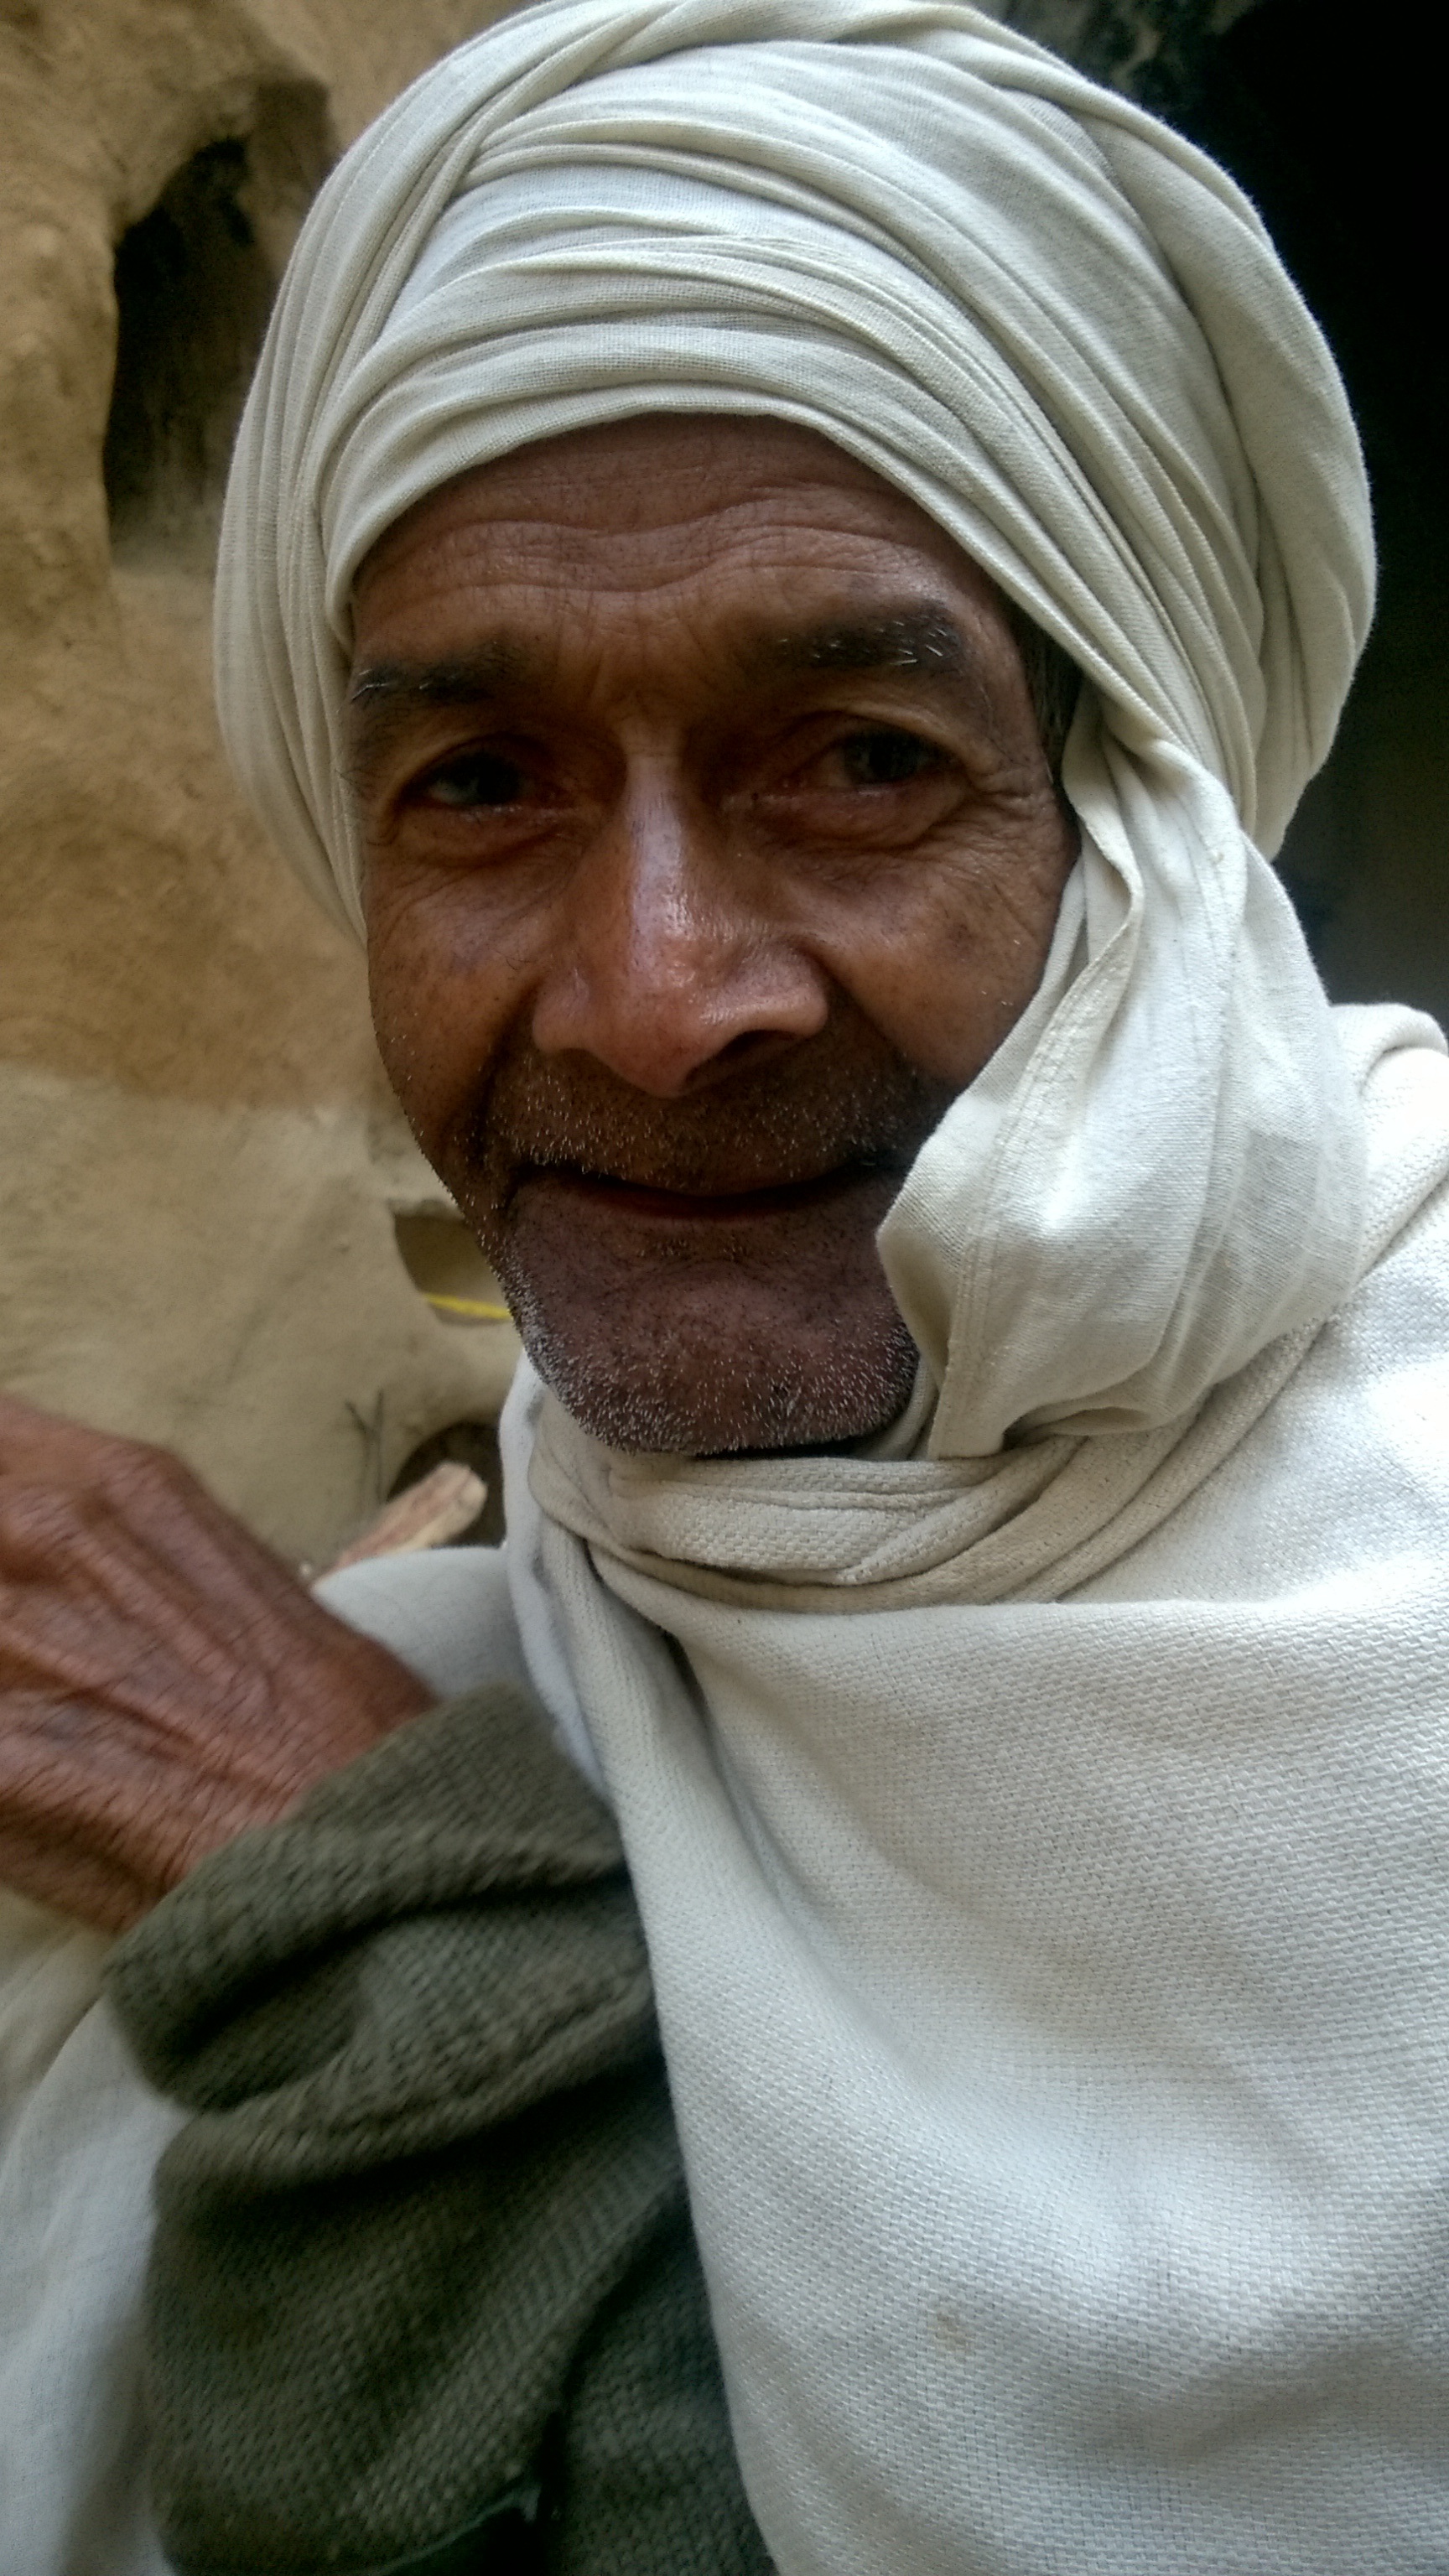
man, person, hair, male, portrait, facial expression, smile, close up, face, sculpture, nose, eye, glasses, head, skin, organ, grandparent, facial hair